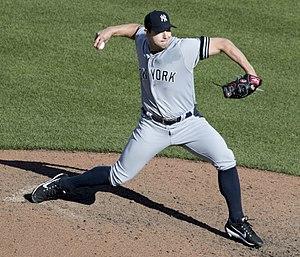
Tommy Kahnle est un lanceur de relève droitier des Yankees de New York de la Ligue majeure de baseball.